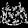
Label: Shirt